Rochdale Cenotaph

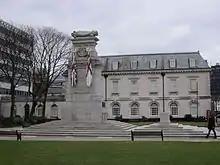
The war memorial comprises a cenotaph beside a Stone of Remembrance

The memorial was constructed by Hobson Limited of Nottingham. While many First World War memorials feature sculpture or overt religious symbolism, Rochdale's, like many of Lutyens' memorials, uses abstract and ecumenical shapes inspired by classical architecture. It comprises two elements: a pylon and a Stone of Remembrance formed from light grey Cornish granite which are raised on a platform (stylobate) of three steps. The cenotaph is raised on six steps on the platform, and rises in diminishing tiers of broadly rectangular cross section, with its long axis oriented southeast to northwest. On the plain first tier are four carved and painted stone flags with gilt bronze poles, two to either side: the Union Flag and the White Ensign on the southwest side, and the Royal Air Force Ensign and the Red Ensign on the northeast. The flags flank a second, smaller, tier which has a semi-column at either end and which culminates in a smaller plinth supporting a catafalque. At the top is a sculpture of a recumbent soldier draped with his coat. The design for the pylon is based on Lutyens' Midland Railway War Memorial, unveiled in Derby in 1921. Painted stone flags are a recurring feature in Lutyens' war memorial designs. He first proposed them for Whitehall's Cenotaph, where they were rejected in favour of fabric flags, but they appear on several of his other memorials including Northampton War Memorial and Leicester's Arch of Remembrance.